Camp Clarke Bridge Site

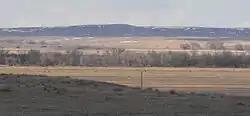

The Camp Clarke Bridge Site in Morrill County, Nebraska, near Bridgeport dates from 1875. Also known as 25 MO 68, it was listed on the National Register of Historic Places in 1974.